Franz Fischnaller

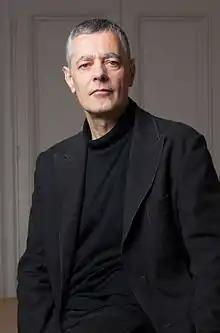
Franz Fischnaller

Franz Fischnaller (born 1954 in Bolzano, Alto Adige, Italy) is a new media artist and transdisciplinary researcher. He is recognized for the creation of his digital, virtual reality and interactive art installations works across the fields of art, technology, humanities and cultural heritage.